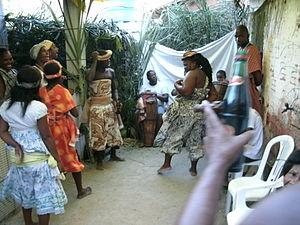
Cérémonie de candomblé sur l'île d'Itaparica